Federal Emergency Management Agency

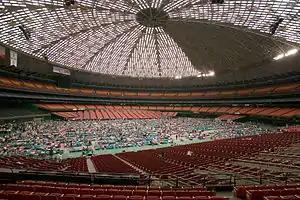
Evacuees taking shelter at the Astrodome in Houston, Texas

FEMA received intense criticism for its response to the Hurricane Katrina disaster in August 2005. FEMA had pre-positioned response personnel in the Gulf Coast region. However, many could not render direct assistance and were able to report only on the dire situation along the Gulf Coast, especially from New Orleans. Within three days, a large contingent of National Guard and active duty troops were deployed to the region.